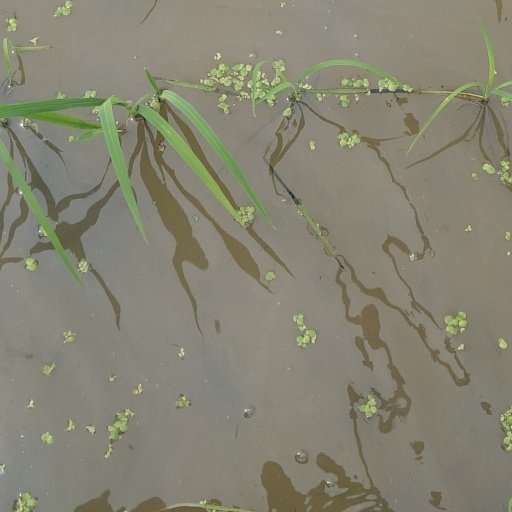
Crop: rice